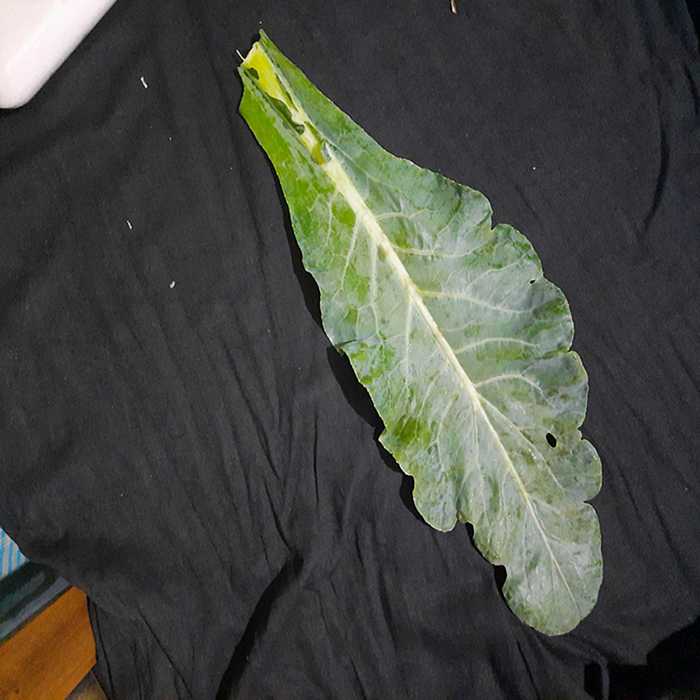
Plant: Cauliflower
Label: Fresh leaf